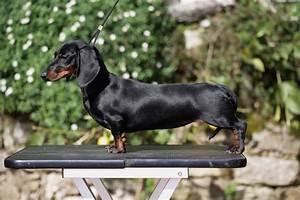
dog